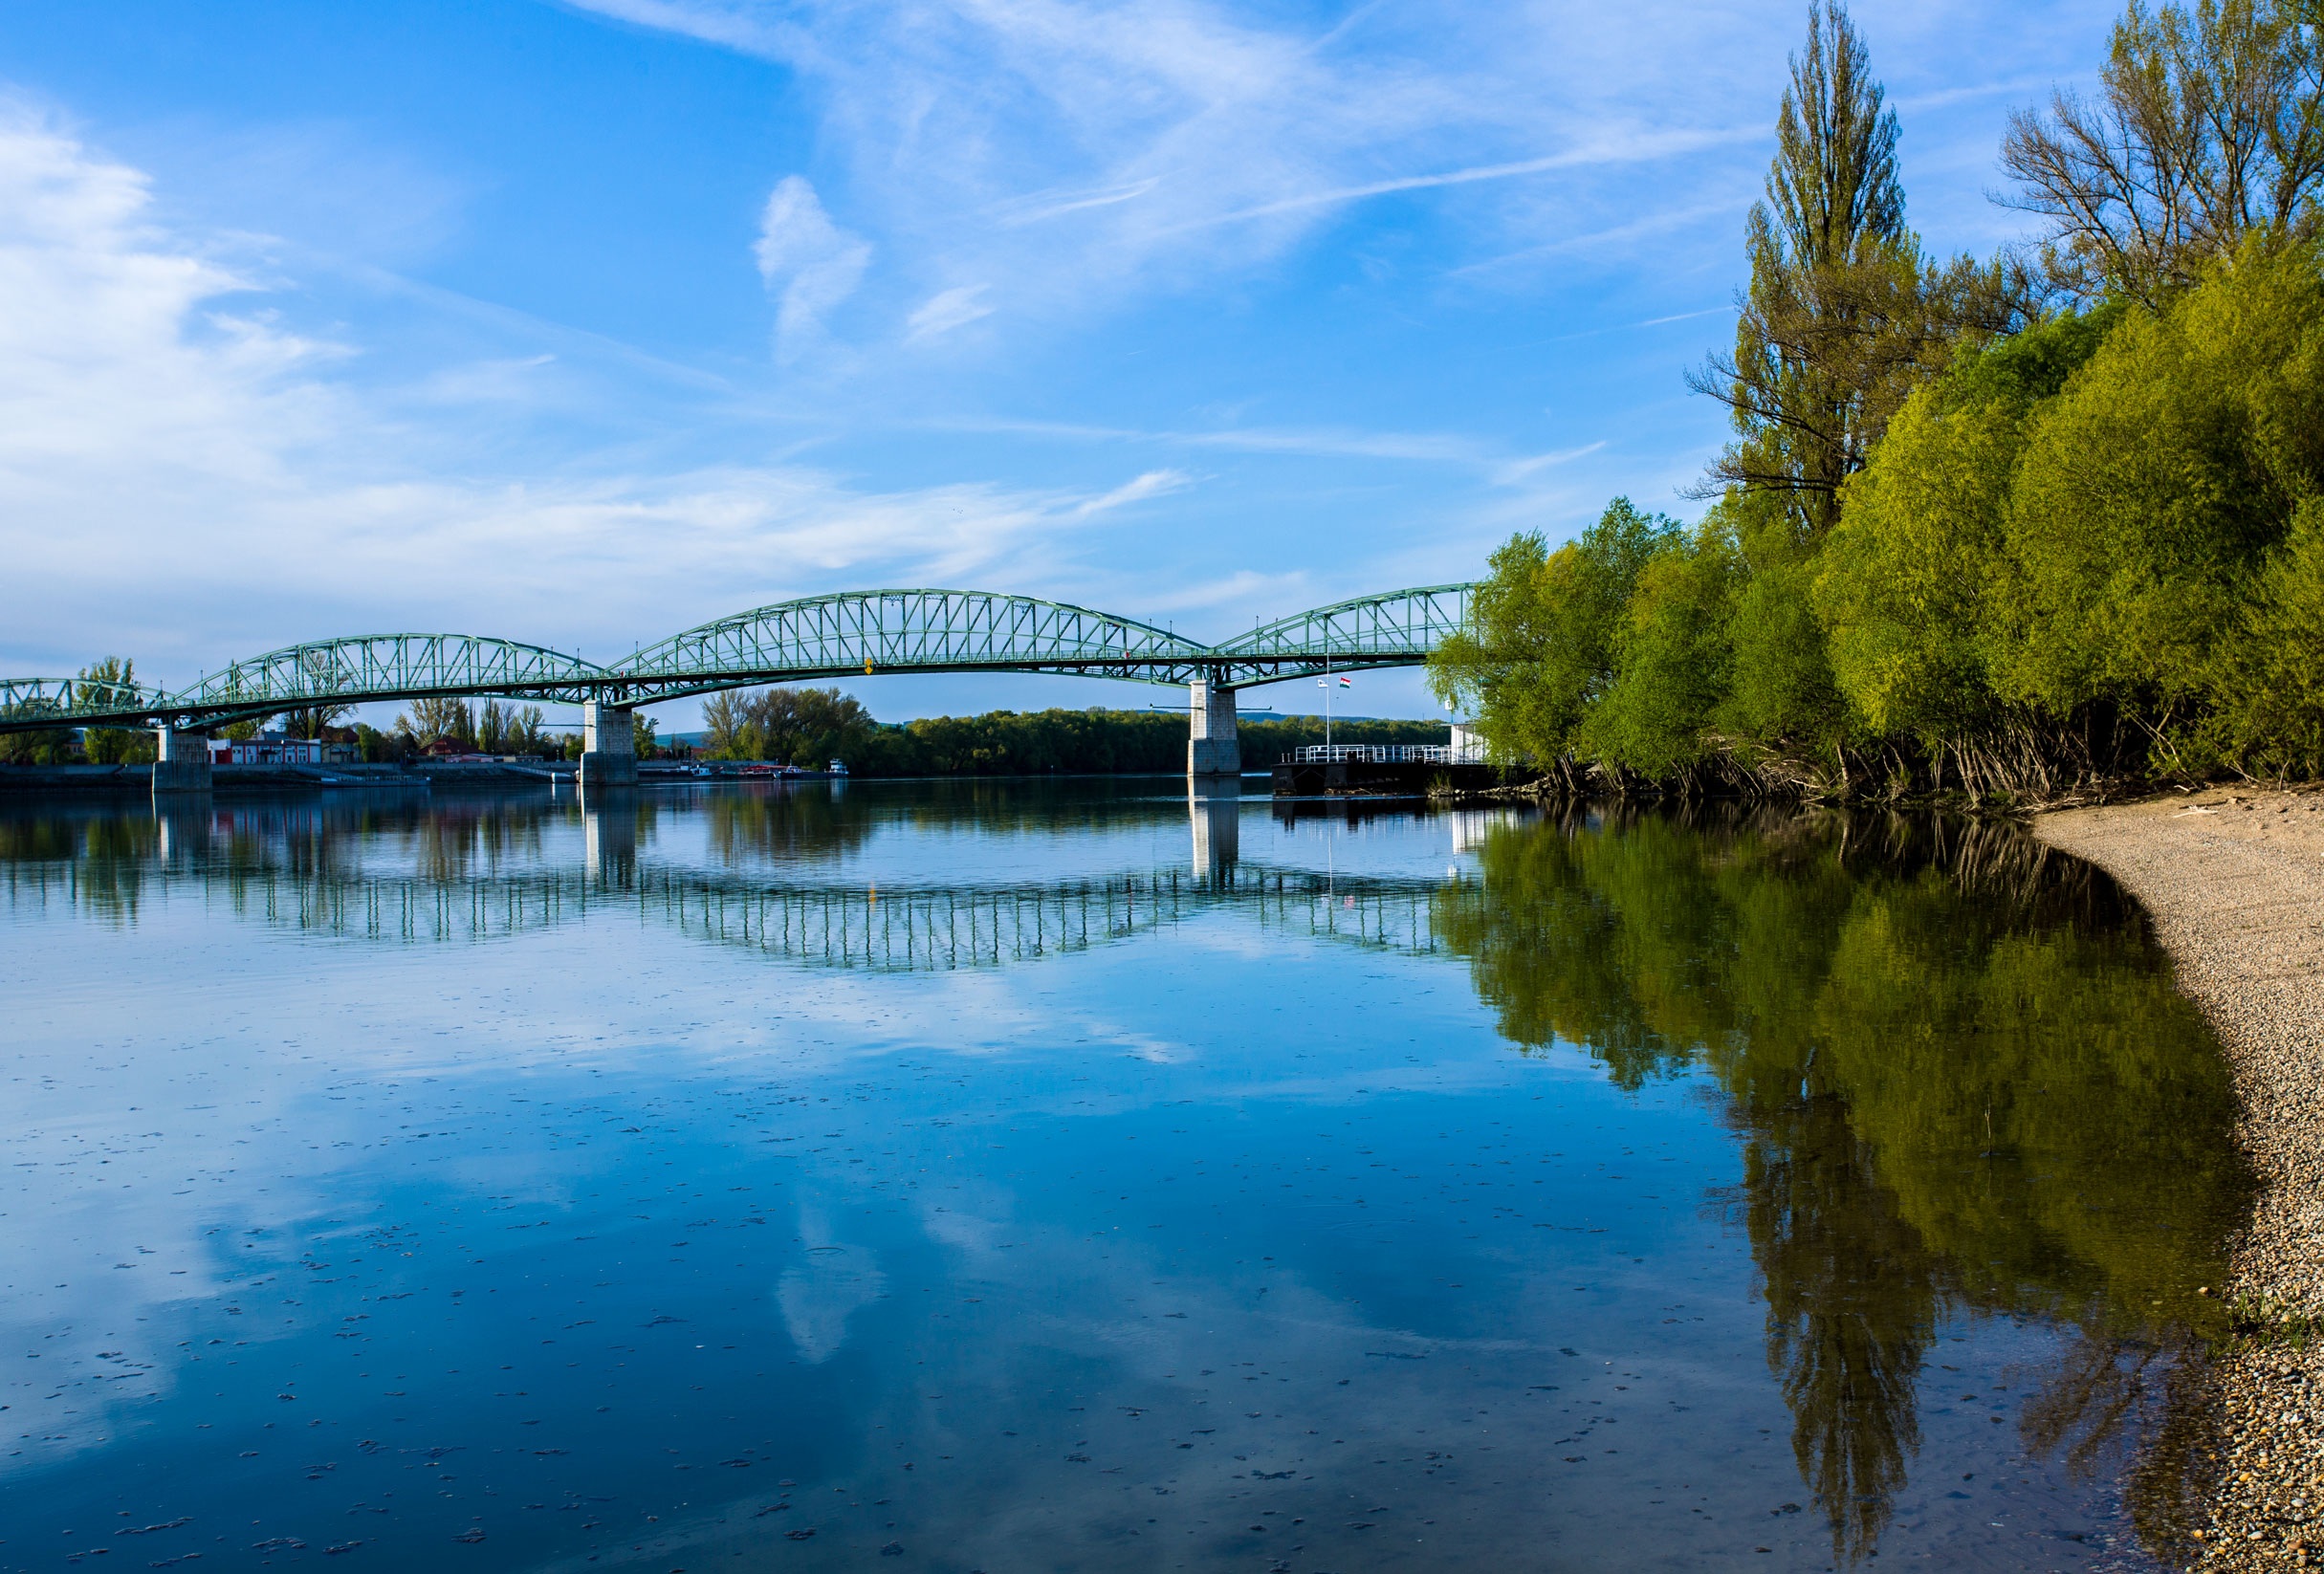
landscape, tree, water, lake, river, pond, reflection, reservoir, body of water, danube, esztergom, maria valeria bridge